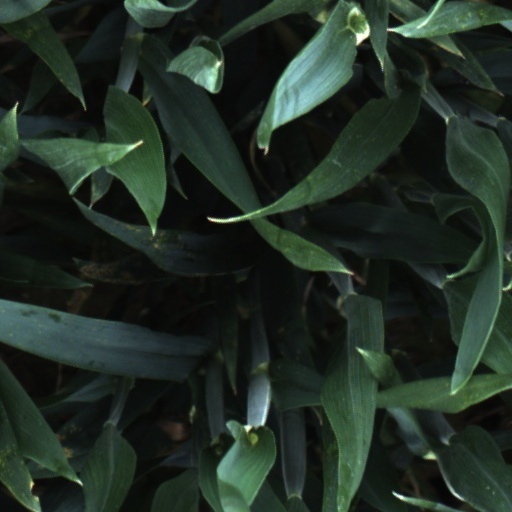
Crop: wheat